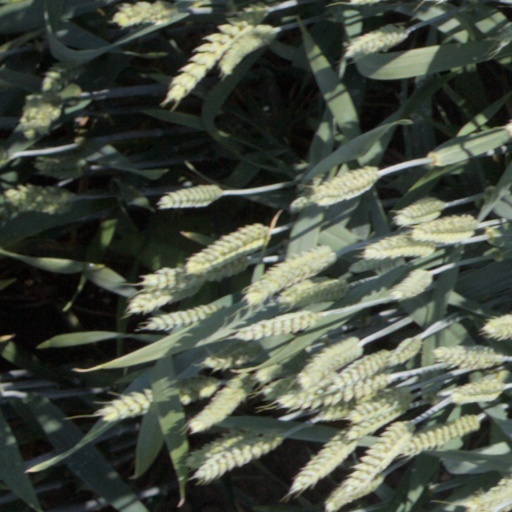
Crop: wheat